Ami Neta Hobo

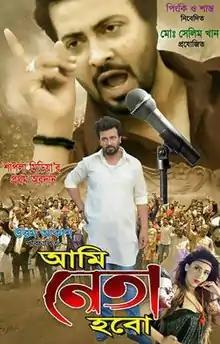
Official Poster

Ami Neta Hobo; is a 2018 Bangladeshi political drama film directed by Uttam Akash and produced by Selim Khan. The film stars Shakib Khan and Bidya Sinha Mim in the lead roles. The cast also includes Omar Sunny and Moushumi. The film is produced by Shapla Media and Indian production house Eskay Movies.